Radu Bălescu

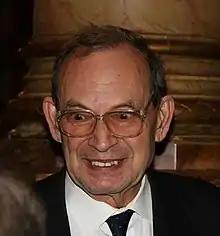

Radu Bălescu (Bucharest, 18 July 1932 – 1 June 2006, Bucharest) was a Romanian and Belgian (from 1959) scientist and professor at the "Statistical and Plasma Physics" group of the Université libre de Bruxelles (ULB).